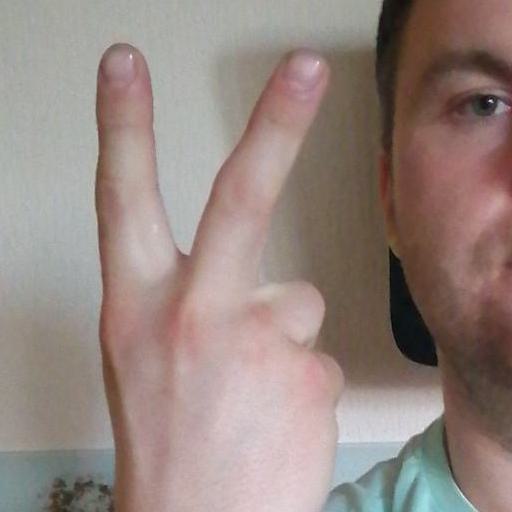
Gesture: peace_inverted